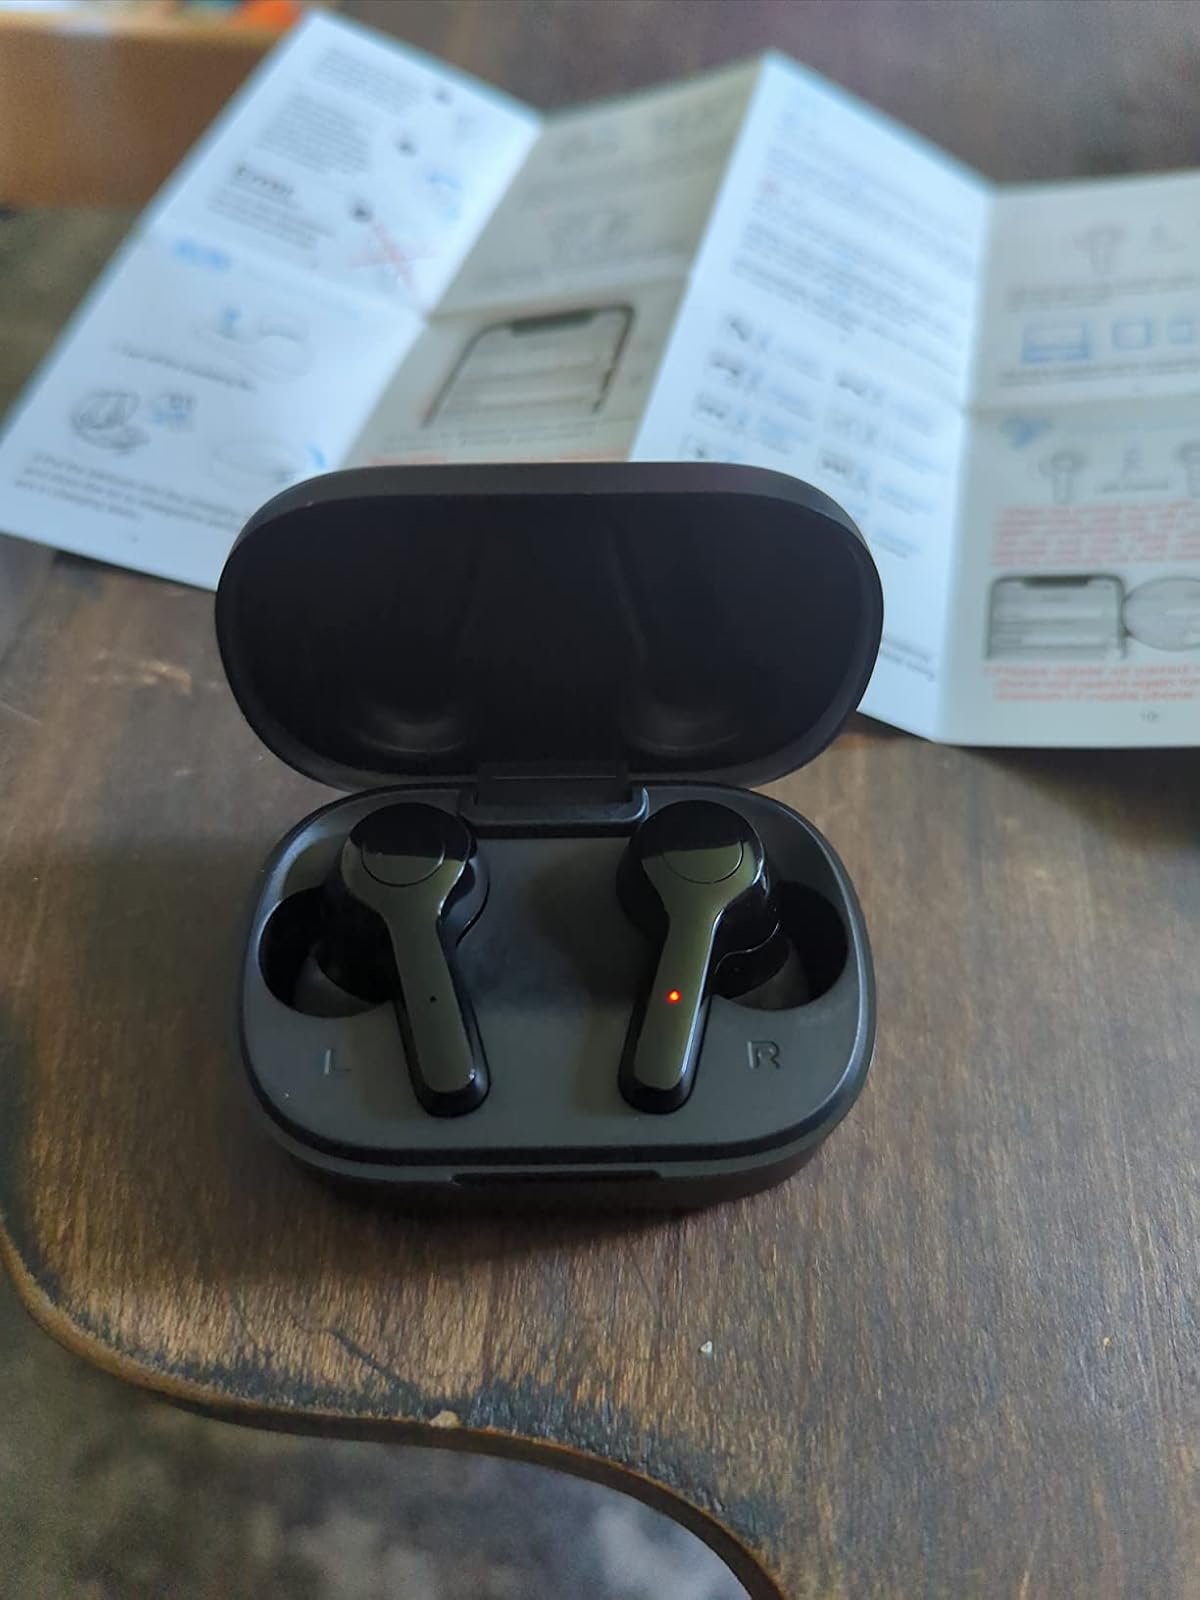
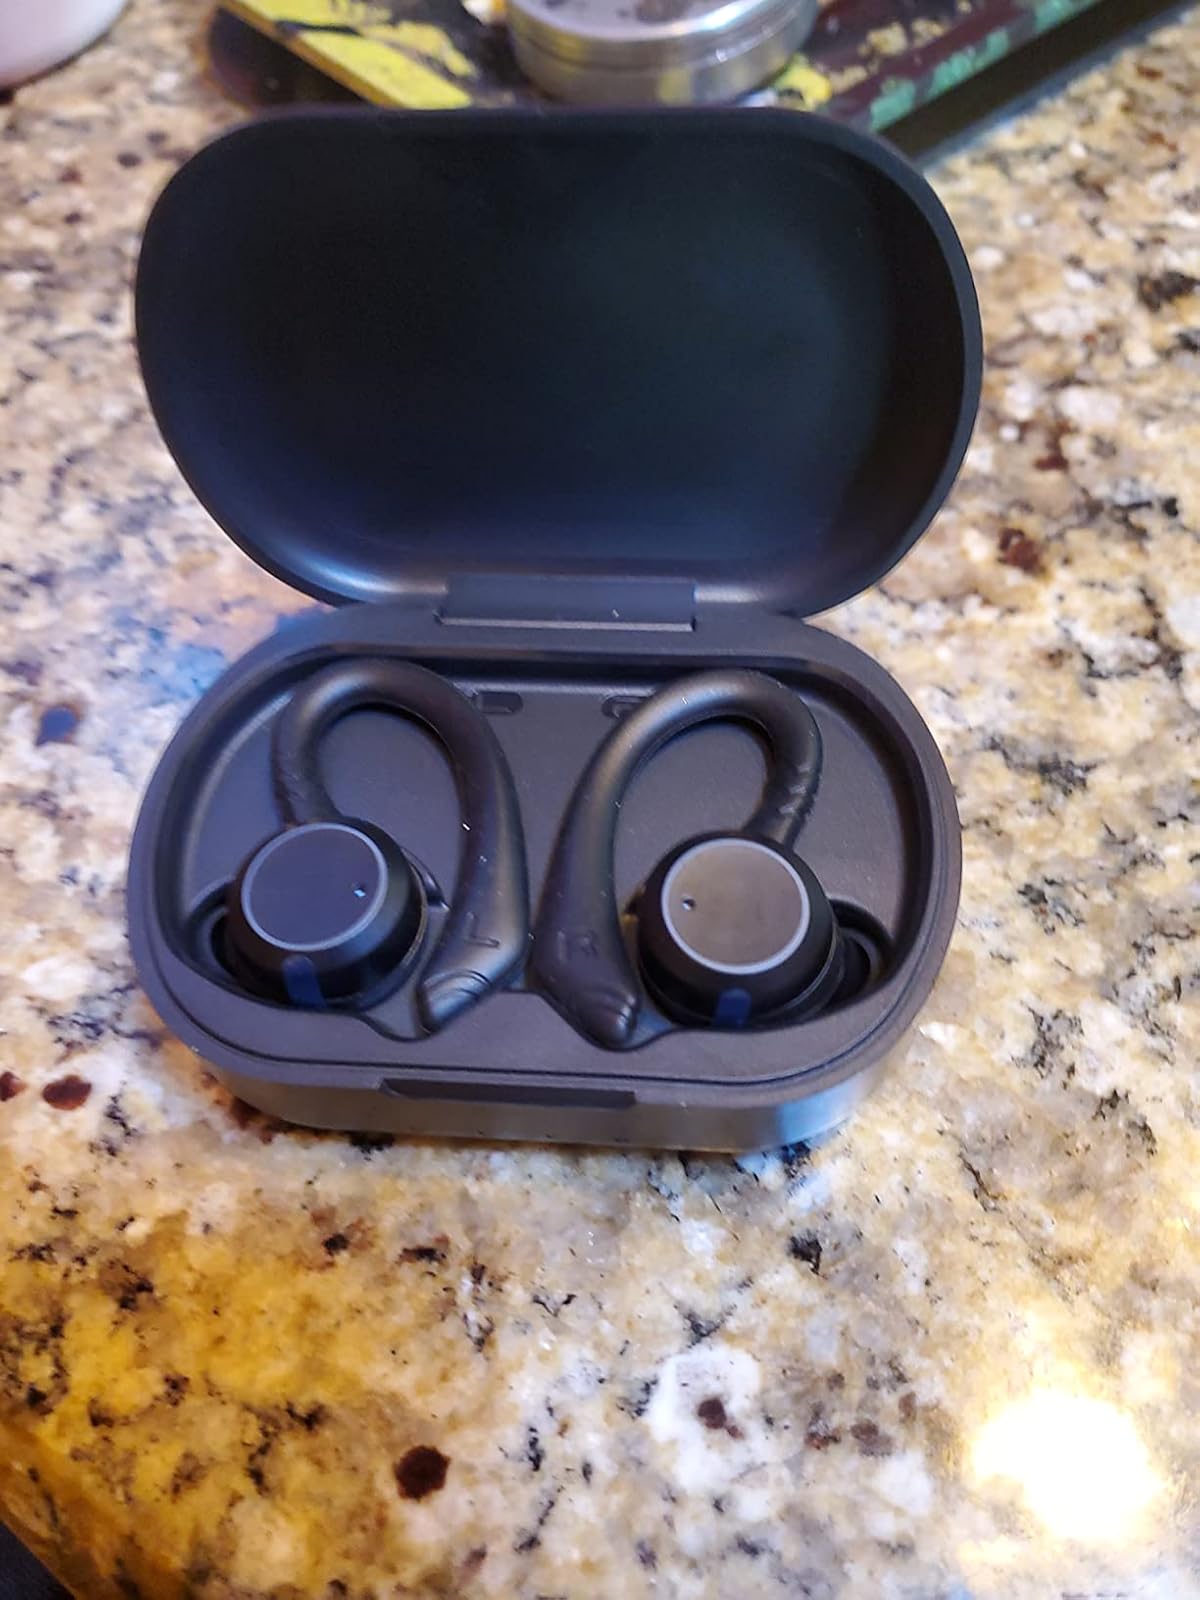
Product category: earbuds
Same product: no